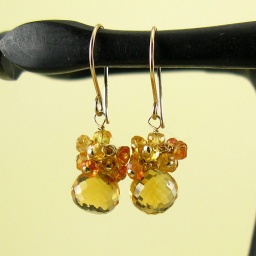
Delectable yellow and orange sapphires garnish citrine onion briolettes in earrings worthy of a prima donna.